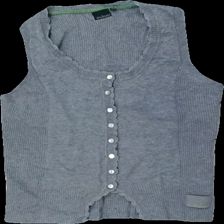
View: front
Type: Top
Category: Ladies
Brand: Not in the list
Brand text on label: Zoulmate
Colors: Grey
Material: 68% nylon, 32% cotton
Cut: Regular, C-collar
Size: XXL
Season: All
Price range: <50
Recommended usage: Reuse